Radamel Falcao

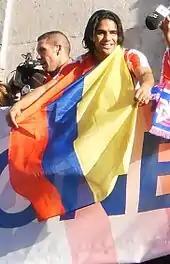
Falcao celebrates winning the 2011–12 UEFA Europa League with Atlético Madrid

Falcao's second hat-trick in La Liga came on 21 January 2012, when he led his team to a 4–0 victory against Real Sociedad at the Anoeta Stadium. On 16 February, in the first leg of the Europa League round of 32, Falcao scored twice and assisted a goal in an 3–1 away victory against Lazio to progress to the round of 16. In the second leg of Atlético's Round of 16 clash against Turkish club Beşiktaş, Falcao scored one goal and provided Eduardo Salvio's goal in a 3–0 victory, advancing 6–1 on aggregate. On 21 March, Falcao netted a second half double to propel his side to a 2–1 victory over Athletic Bilbao and keep Atlético in the race for European places. In both legs of the Europa League quarter-final tie versus Hannover 96, Falcao managed to score a goal in each leg, helping Atlético seal a 4–2 aggregate victory and increasing his goal tally to eight in the competition.